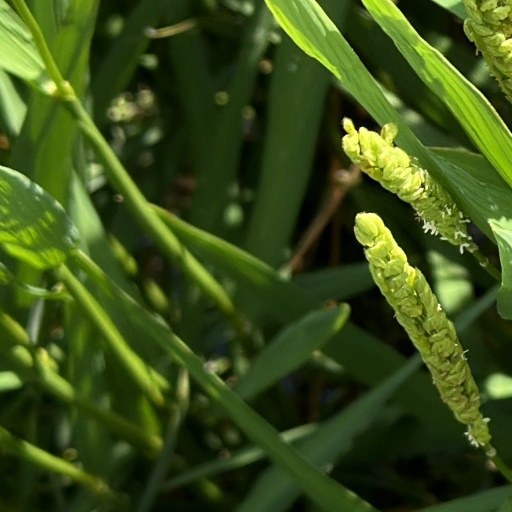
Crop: rice